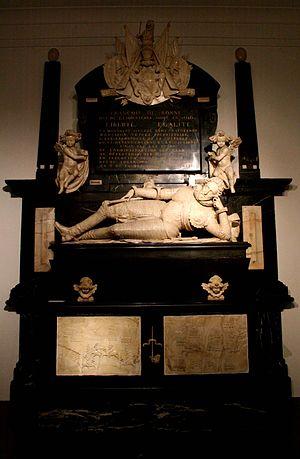
Mausolée de Lesdiguières, dernier connétable de France, exposé au Musée Muséum départemental des Hautes-Alpes à Gap.
François de Bonne, né le 1ᵉʳ avril 1543 à Saint-Bonnet-en-Champsaur et mort le 28 septembre 1626 à Valence, est un militaire français.
Le Musée Muséum départemental des Hautes-Alpes, d'accès entièrement gratuit et situé au nᵒ 6 avenue Foch à Gap, abrite des collections d'archéologie, beaux-arts, histoire et ethnographie locale, faïences et histoire naturelle.